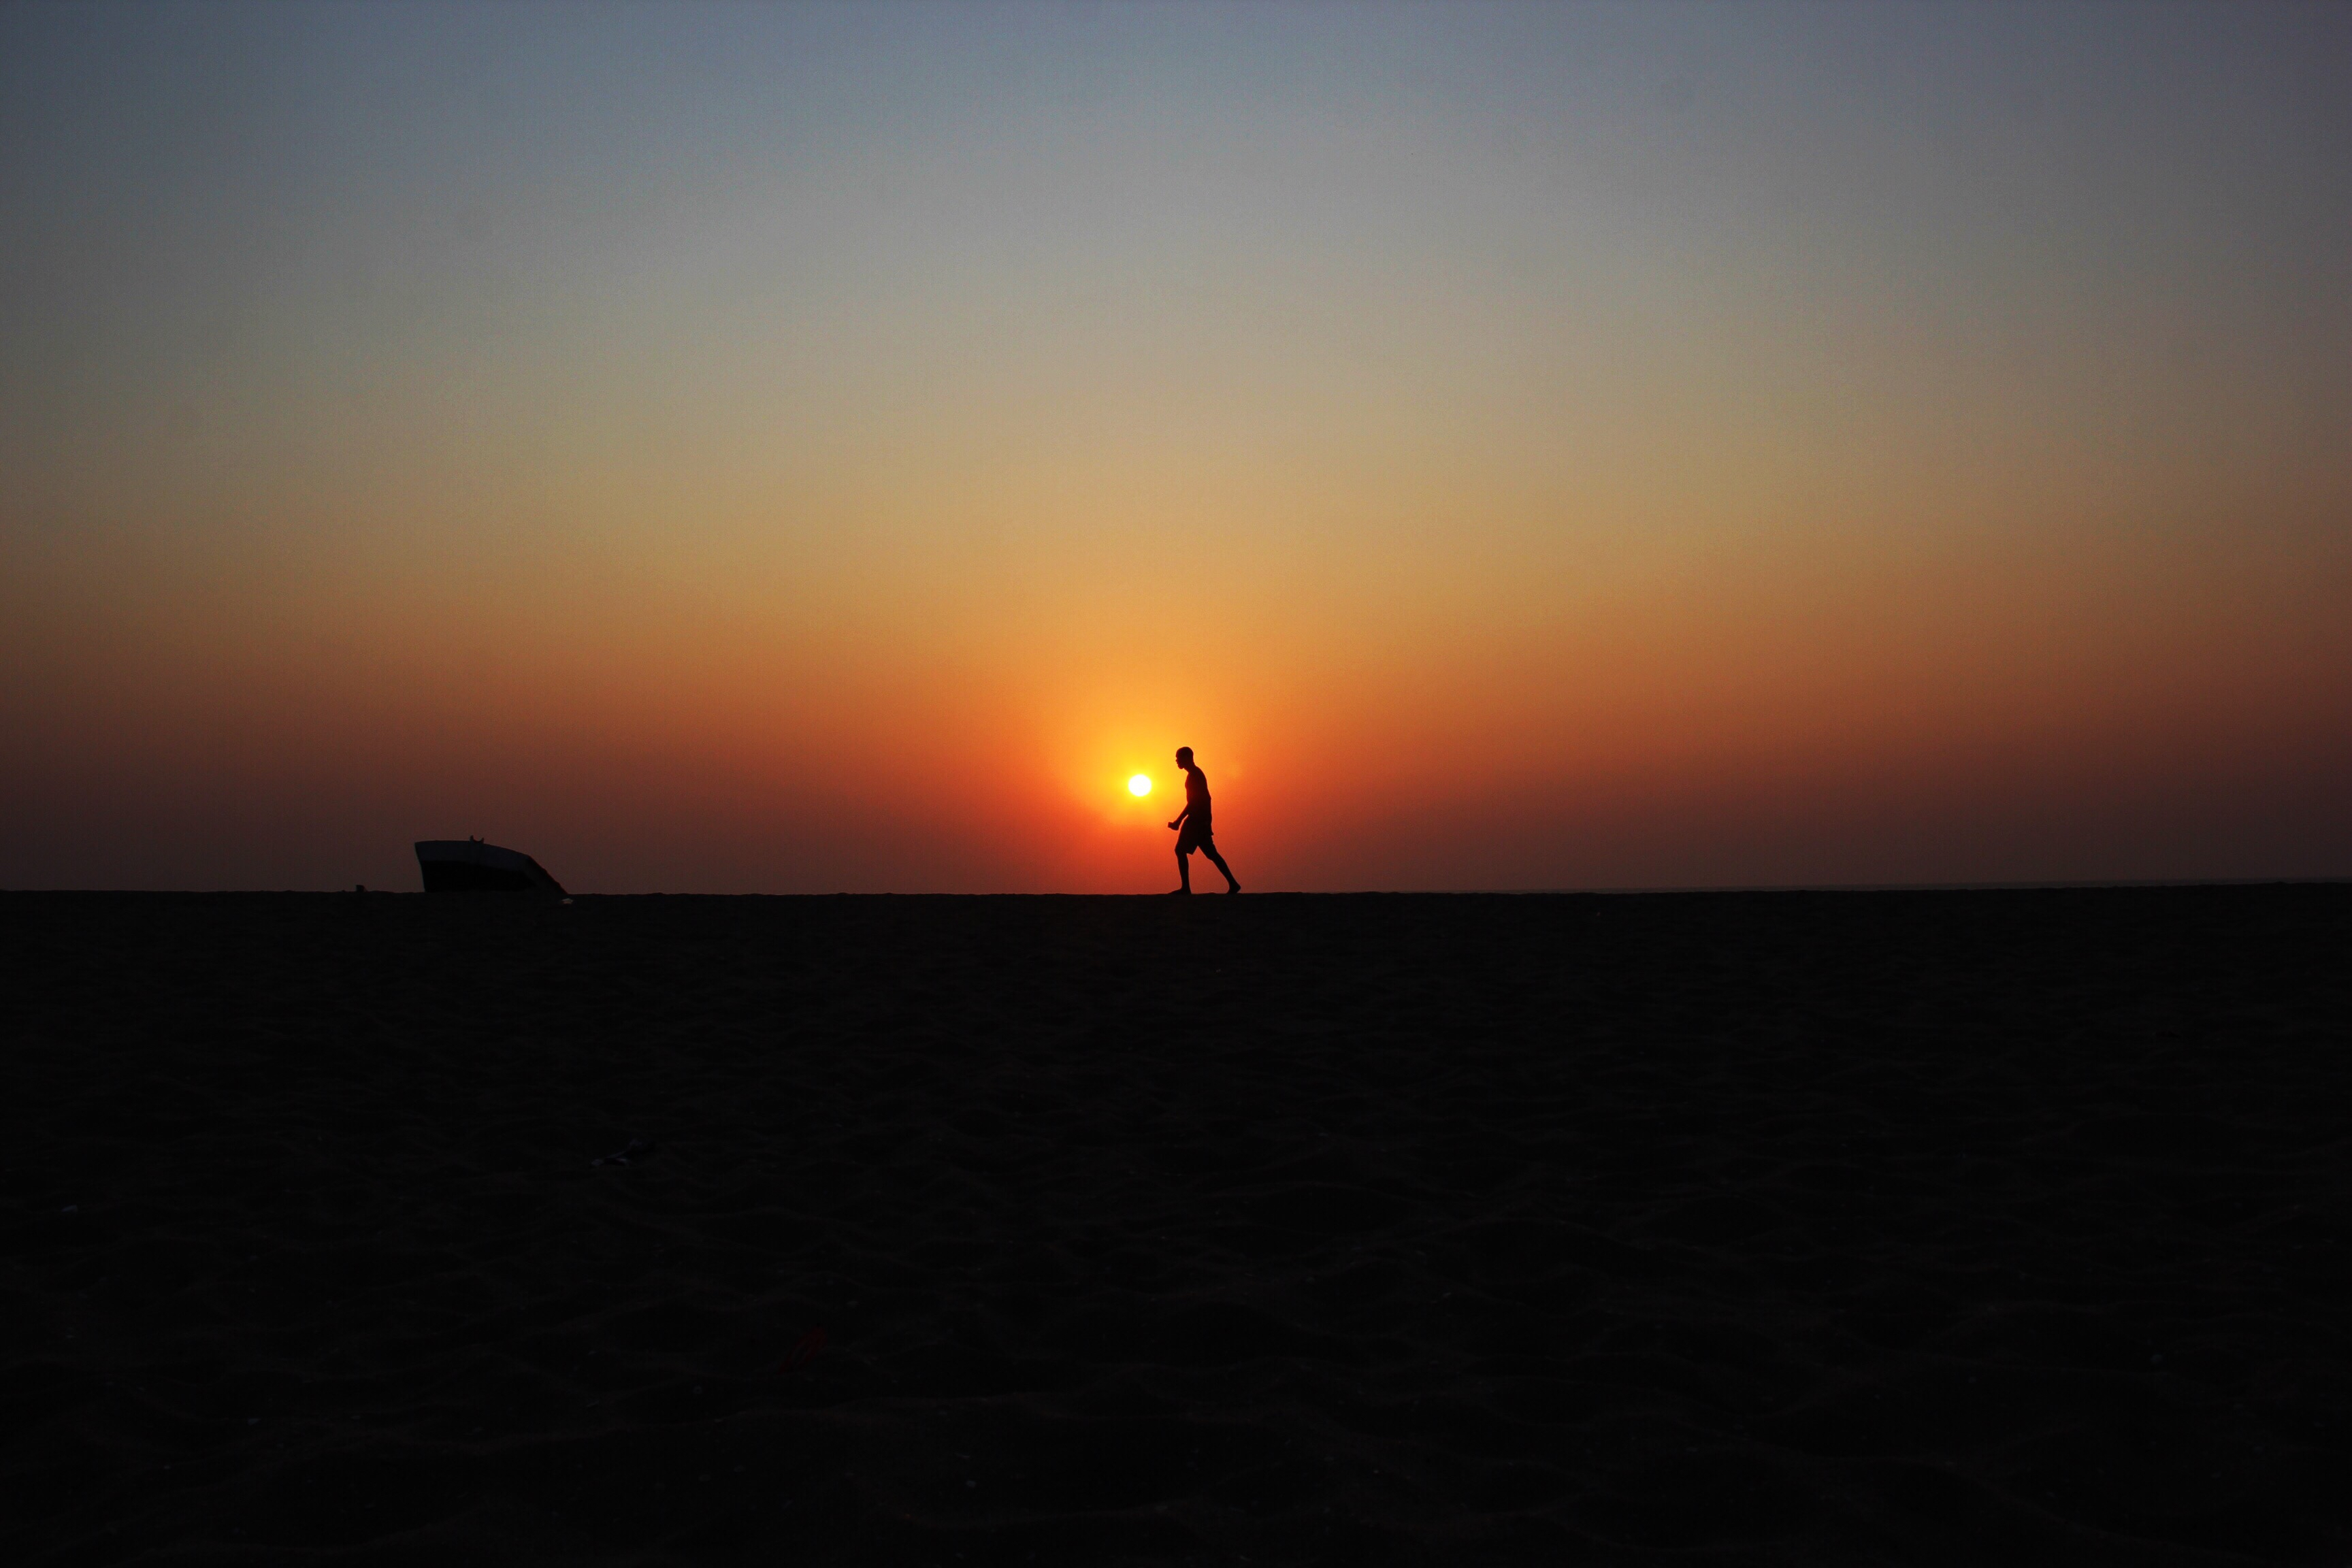
sea, horizon, sun, sunrise, sunset, sunlight, morning, dawn, dusk, evening, afterglow, atmospheric phenomenon